Chemish Ridge

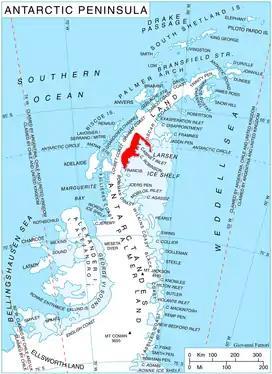
Location of Foyn Coast on Antarctic Peninsula.

Chemish Ridge (‘Hrebet Chemish’ \'hre-bet 'che-mish\) is the rocky ridge extending 8.55 km in west-northwest to east-southeast direction, 2 km wide and rising to 880 m on Foyn Coast, Antarctic Peninsula. The ridge surmounts Attlee Glacier to the north and Bevin Glacier to the south, with its east extremity forming Fitzmaurice Point.